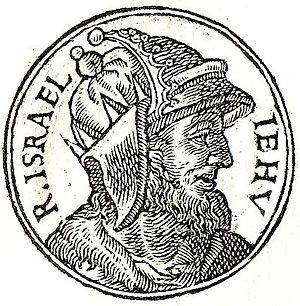
Jéhu, fils de Jehoshaphat, et petit-fils de Nimshi, est le dixième roi d'Israël, de -841 à -814.